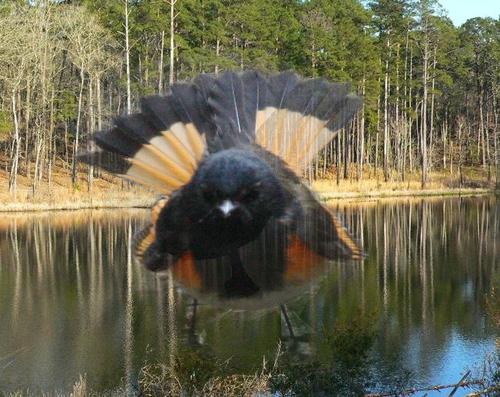
Bird species: American_Redstart
Bird type: landbird
Background: land